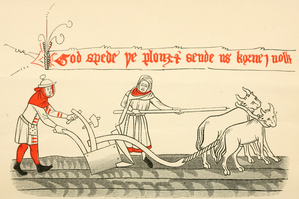
Le XIIIᵉ siècle en Europe occidentale fait suite au XIIᵉ siècle et précède le XIVᵉ siècle, qui marque le début du Moyen Âge tardif.